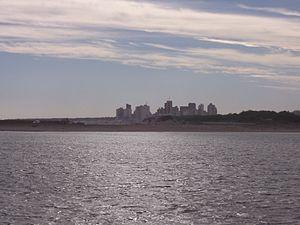
Le río Quequén Grande est un petit fleuve argentin qui traverse une grande partie du sud-est de la province de Buenos Aires.